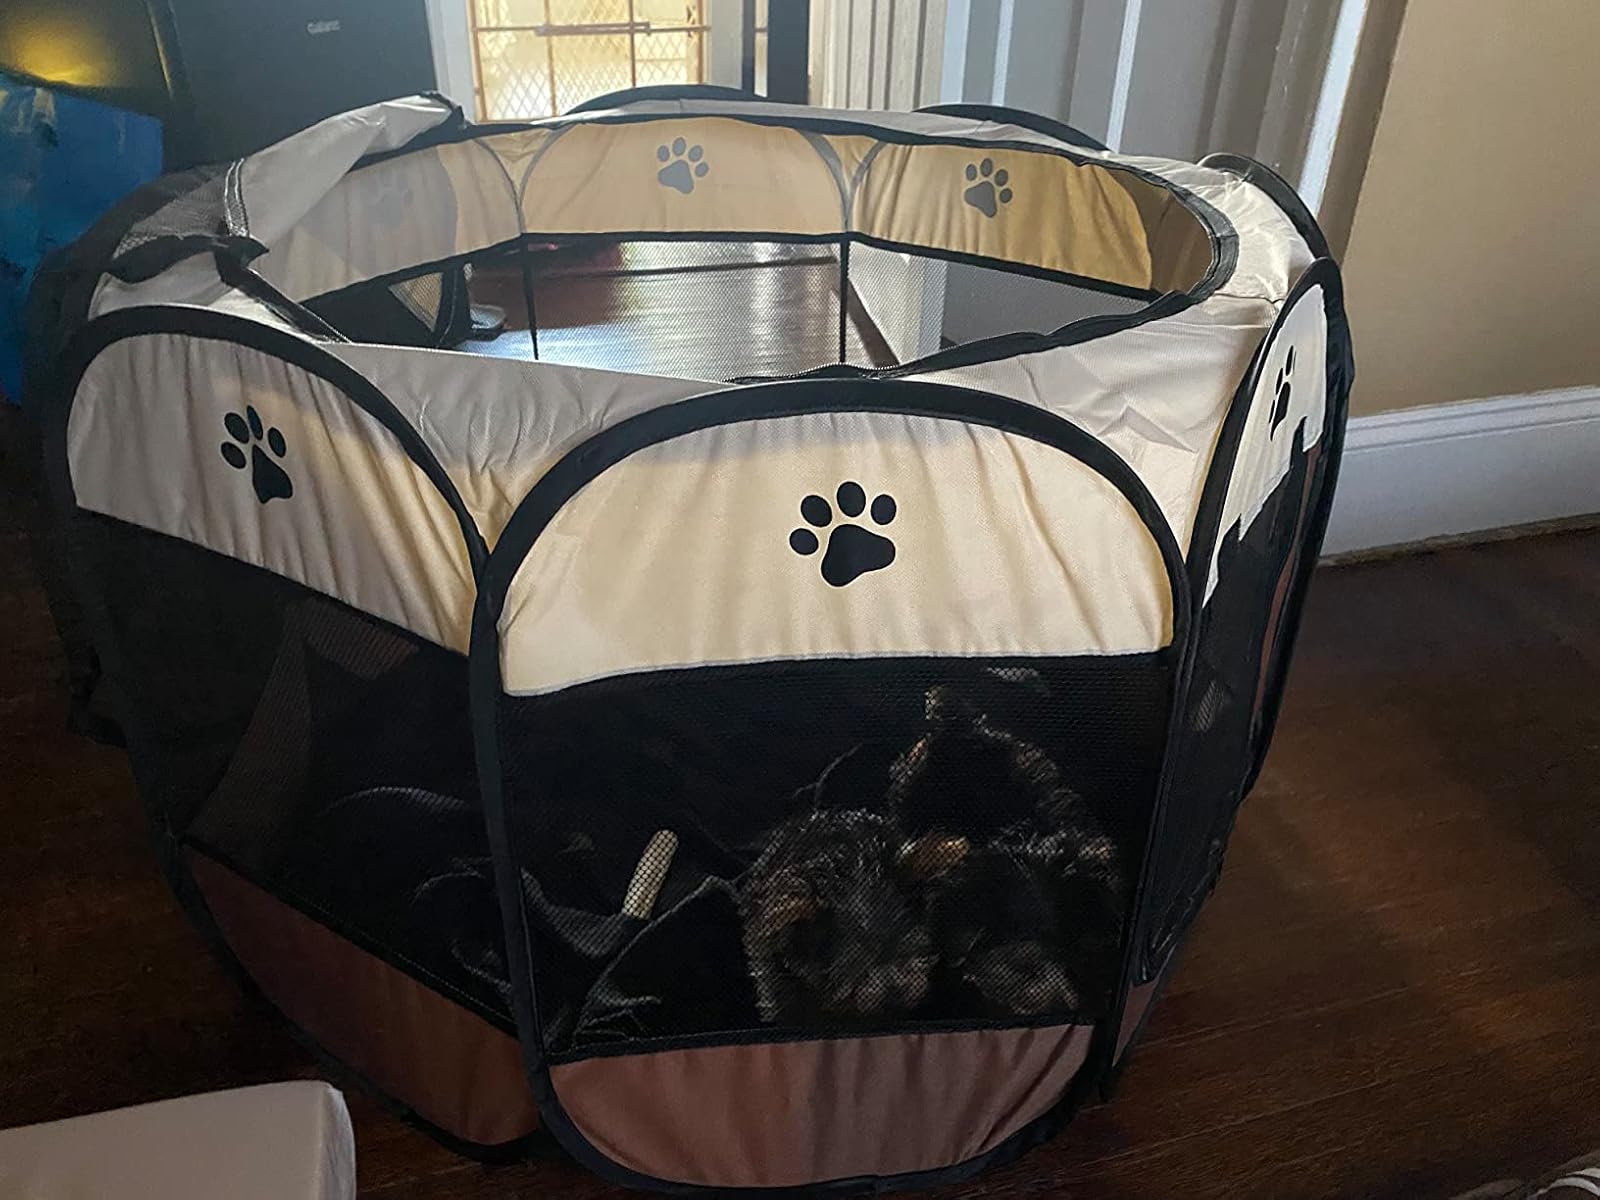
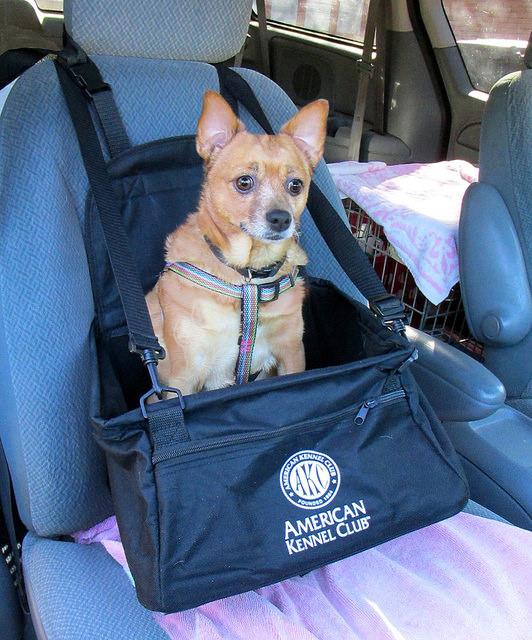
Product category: items_kennel
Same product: no